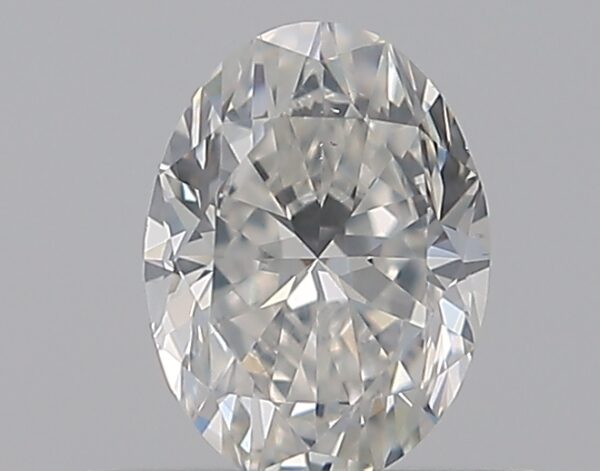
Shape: oval
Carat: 0.5
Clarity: SI1
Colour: G
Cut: VG
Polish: EX
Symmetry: GD
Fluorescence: F
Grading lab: GIA
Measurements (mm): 5.97 x 4.37 x 2.87